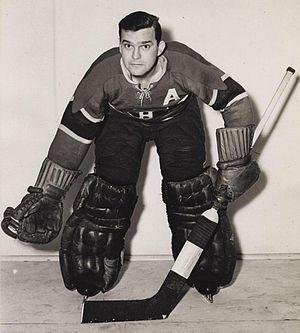
William Ronald Durnan, dit Bill Durnan, est un joueur professionnel de hockey sur glace.